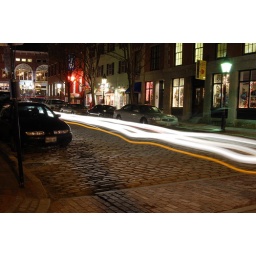
Twenty second exposure of a cobble stone street in the Old Port of Portland, Maine.